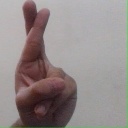
अक्षर: र